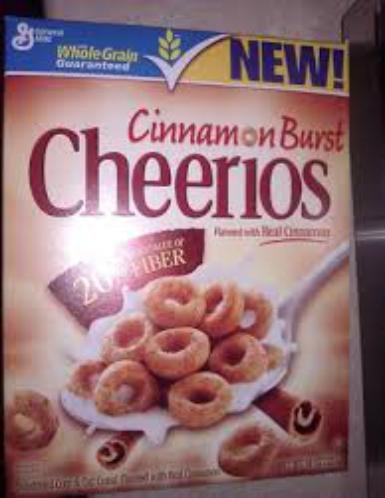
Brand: Cinnamon Burst Cheerios
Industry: Food